This Love (Taylor Swift song)

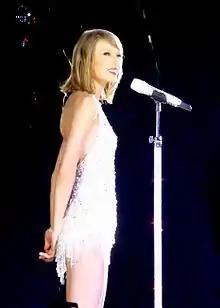
Taylor Swift on the 1989 World Tour in 2015

"1989" was released on October 27, 2014, by Big Machine Records; "This Love" places at number 11 on the album's track list. "This Love" peaked at number 84 on the Canadian Hot 100 chart dated November 15, 2014. In the United States, it peaked at number 19 on the "Billboard" Bubbling Under Hot 100 chart. The track was certified platinum by the Recording Industry Association of America (RIAA), which denotes one million units consisting of sales and on-demand streaming.